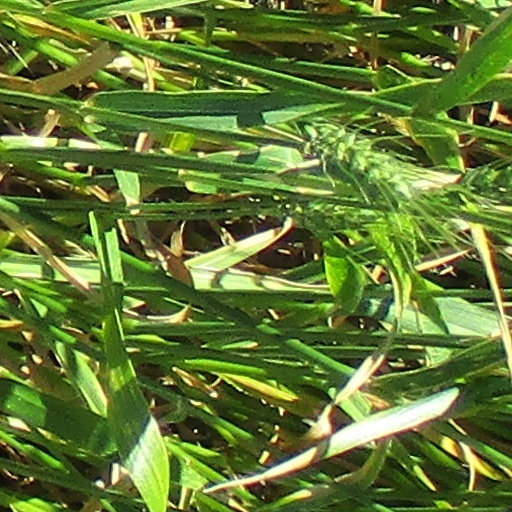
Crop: wheat